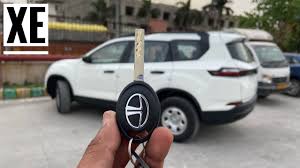
Label: noambulance